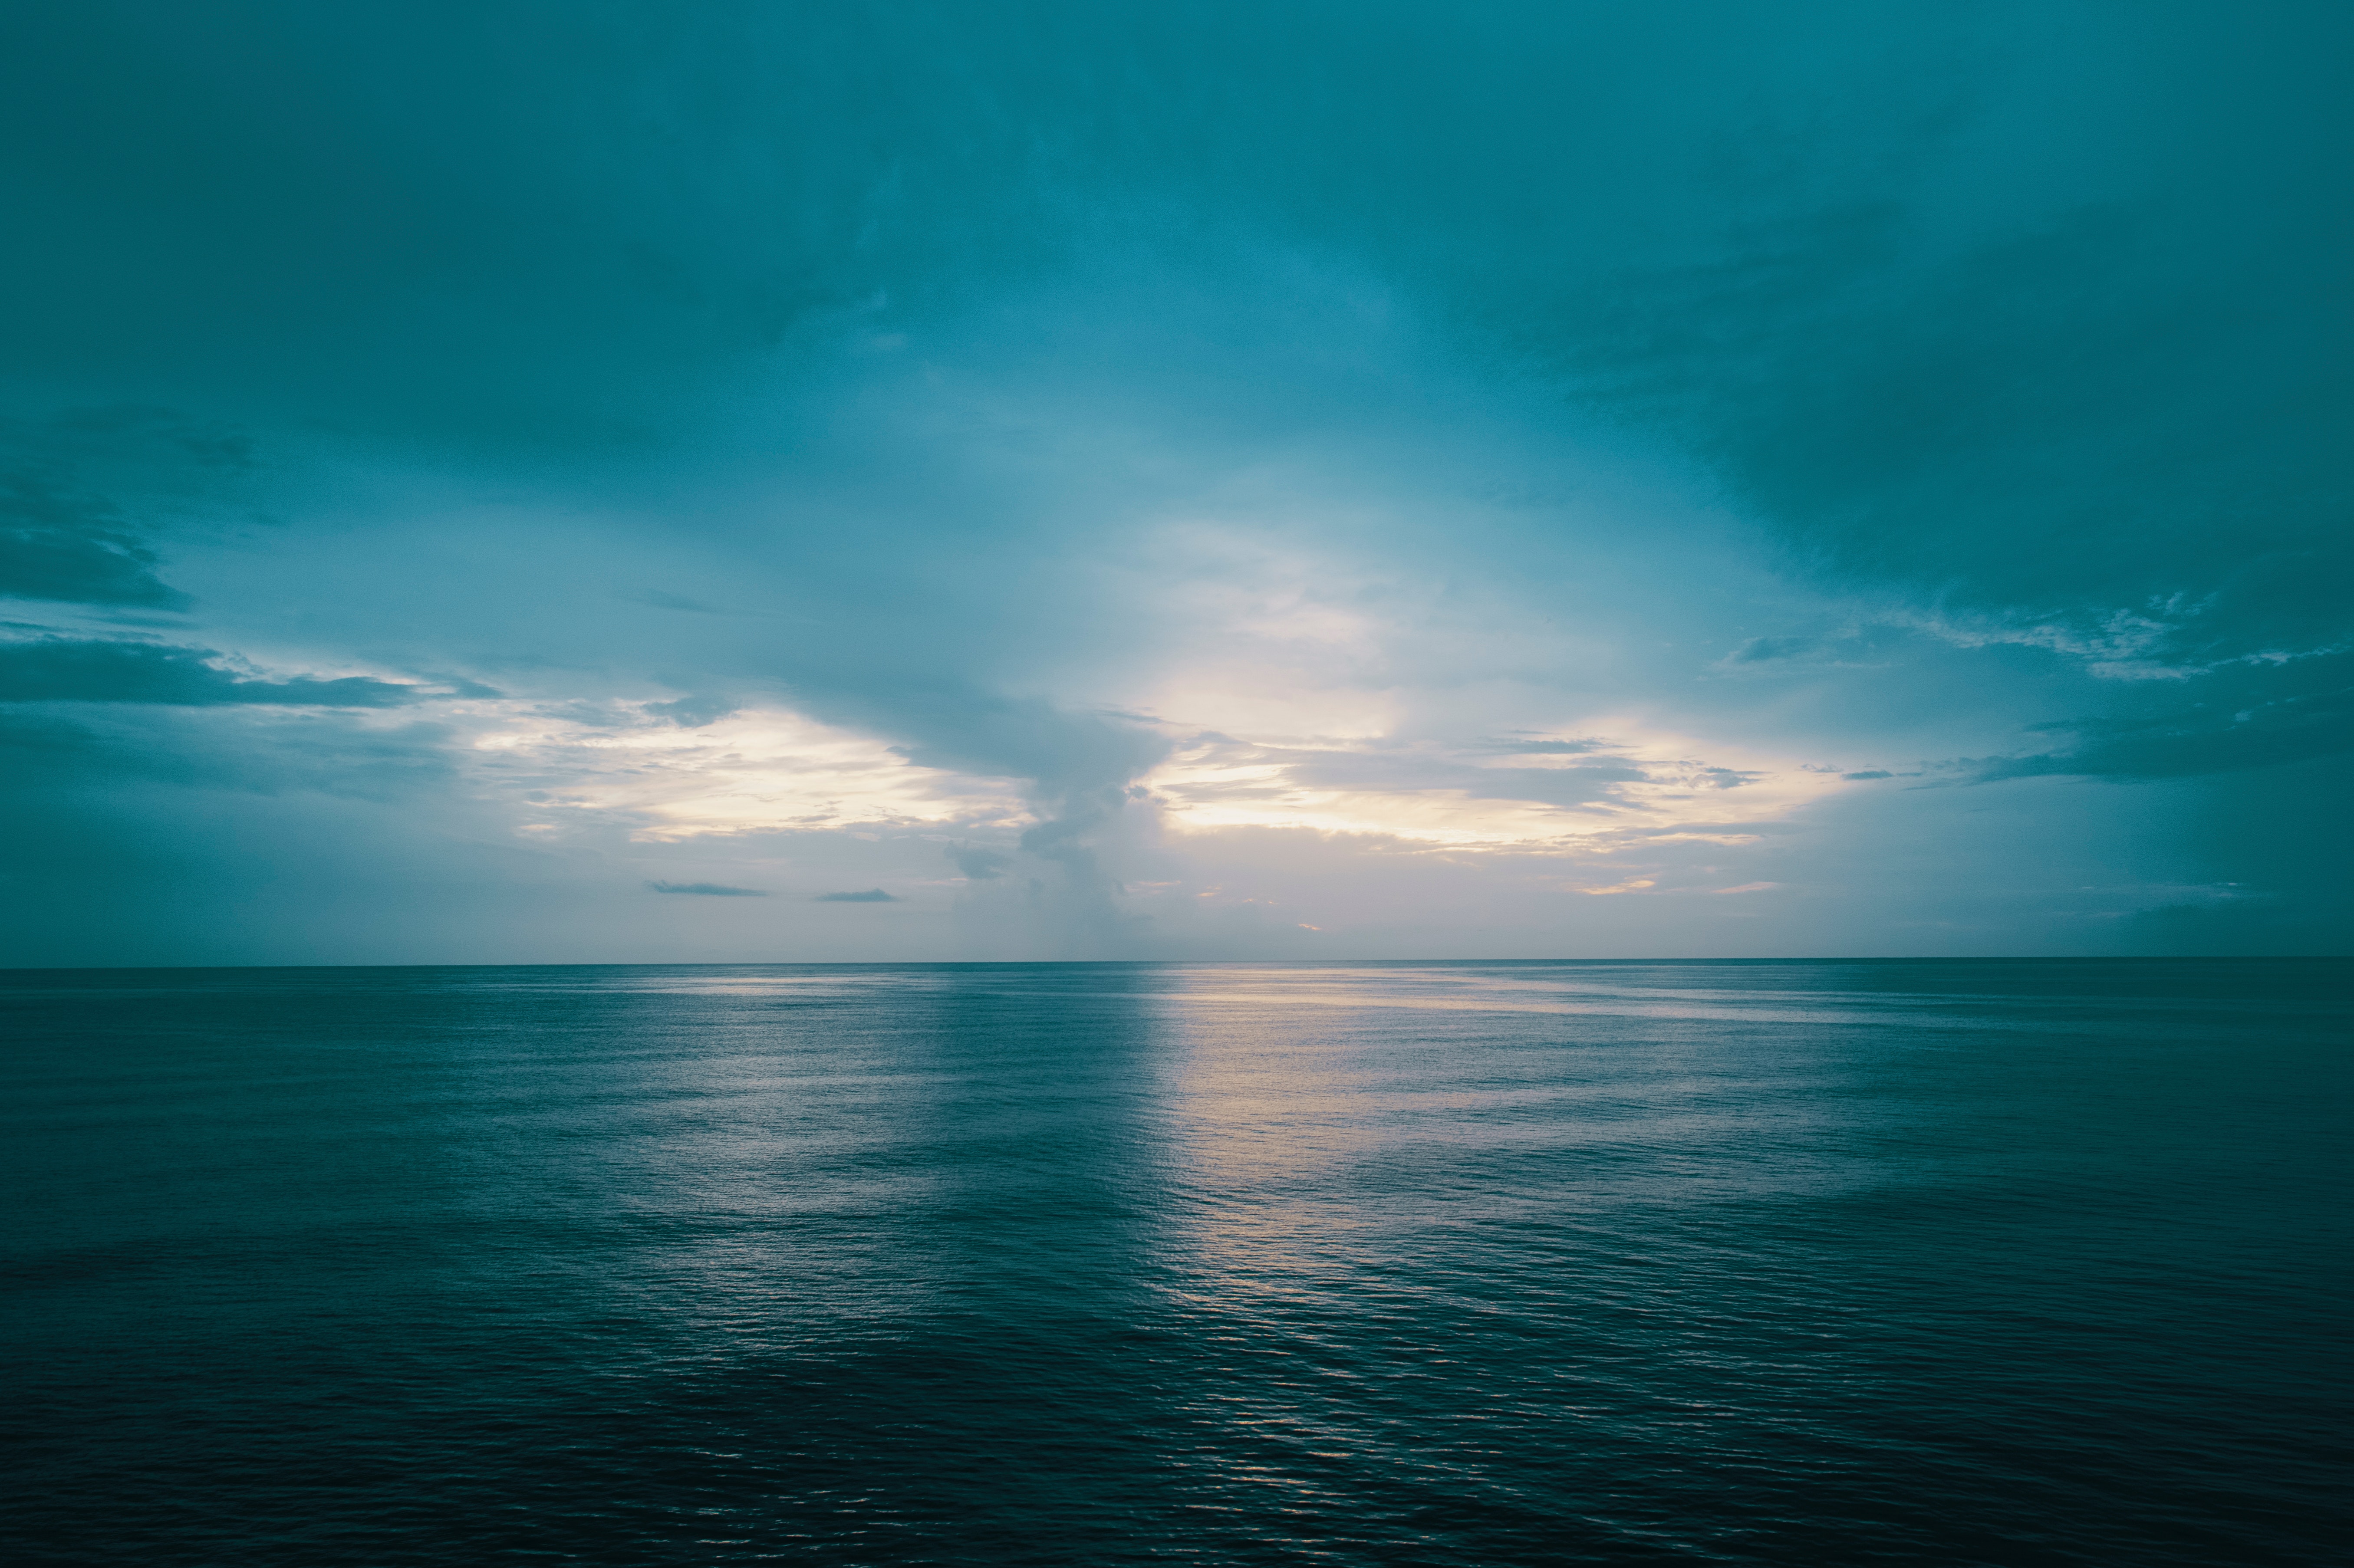
sky, blue, horizon, sea, ocean, cloud, water, turquoise, aqua, calm, daytime, azure, sound, atmosphere, sunlight, wave, landscape, coast, reflection, photography, wind wave, evening, meteorological phenomenon, electric blue, cumulus, vacation, wind